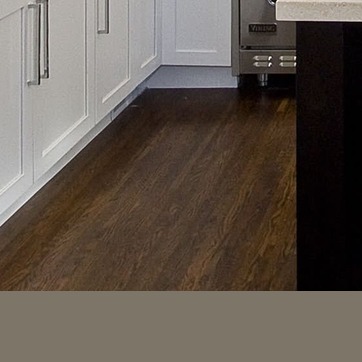
Material: wood